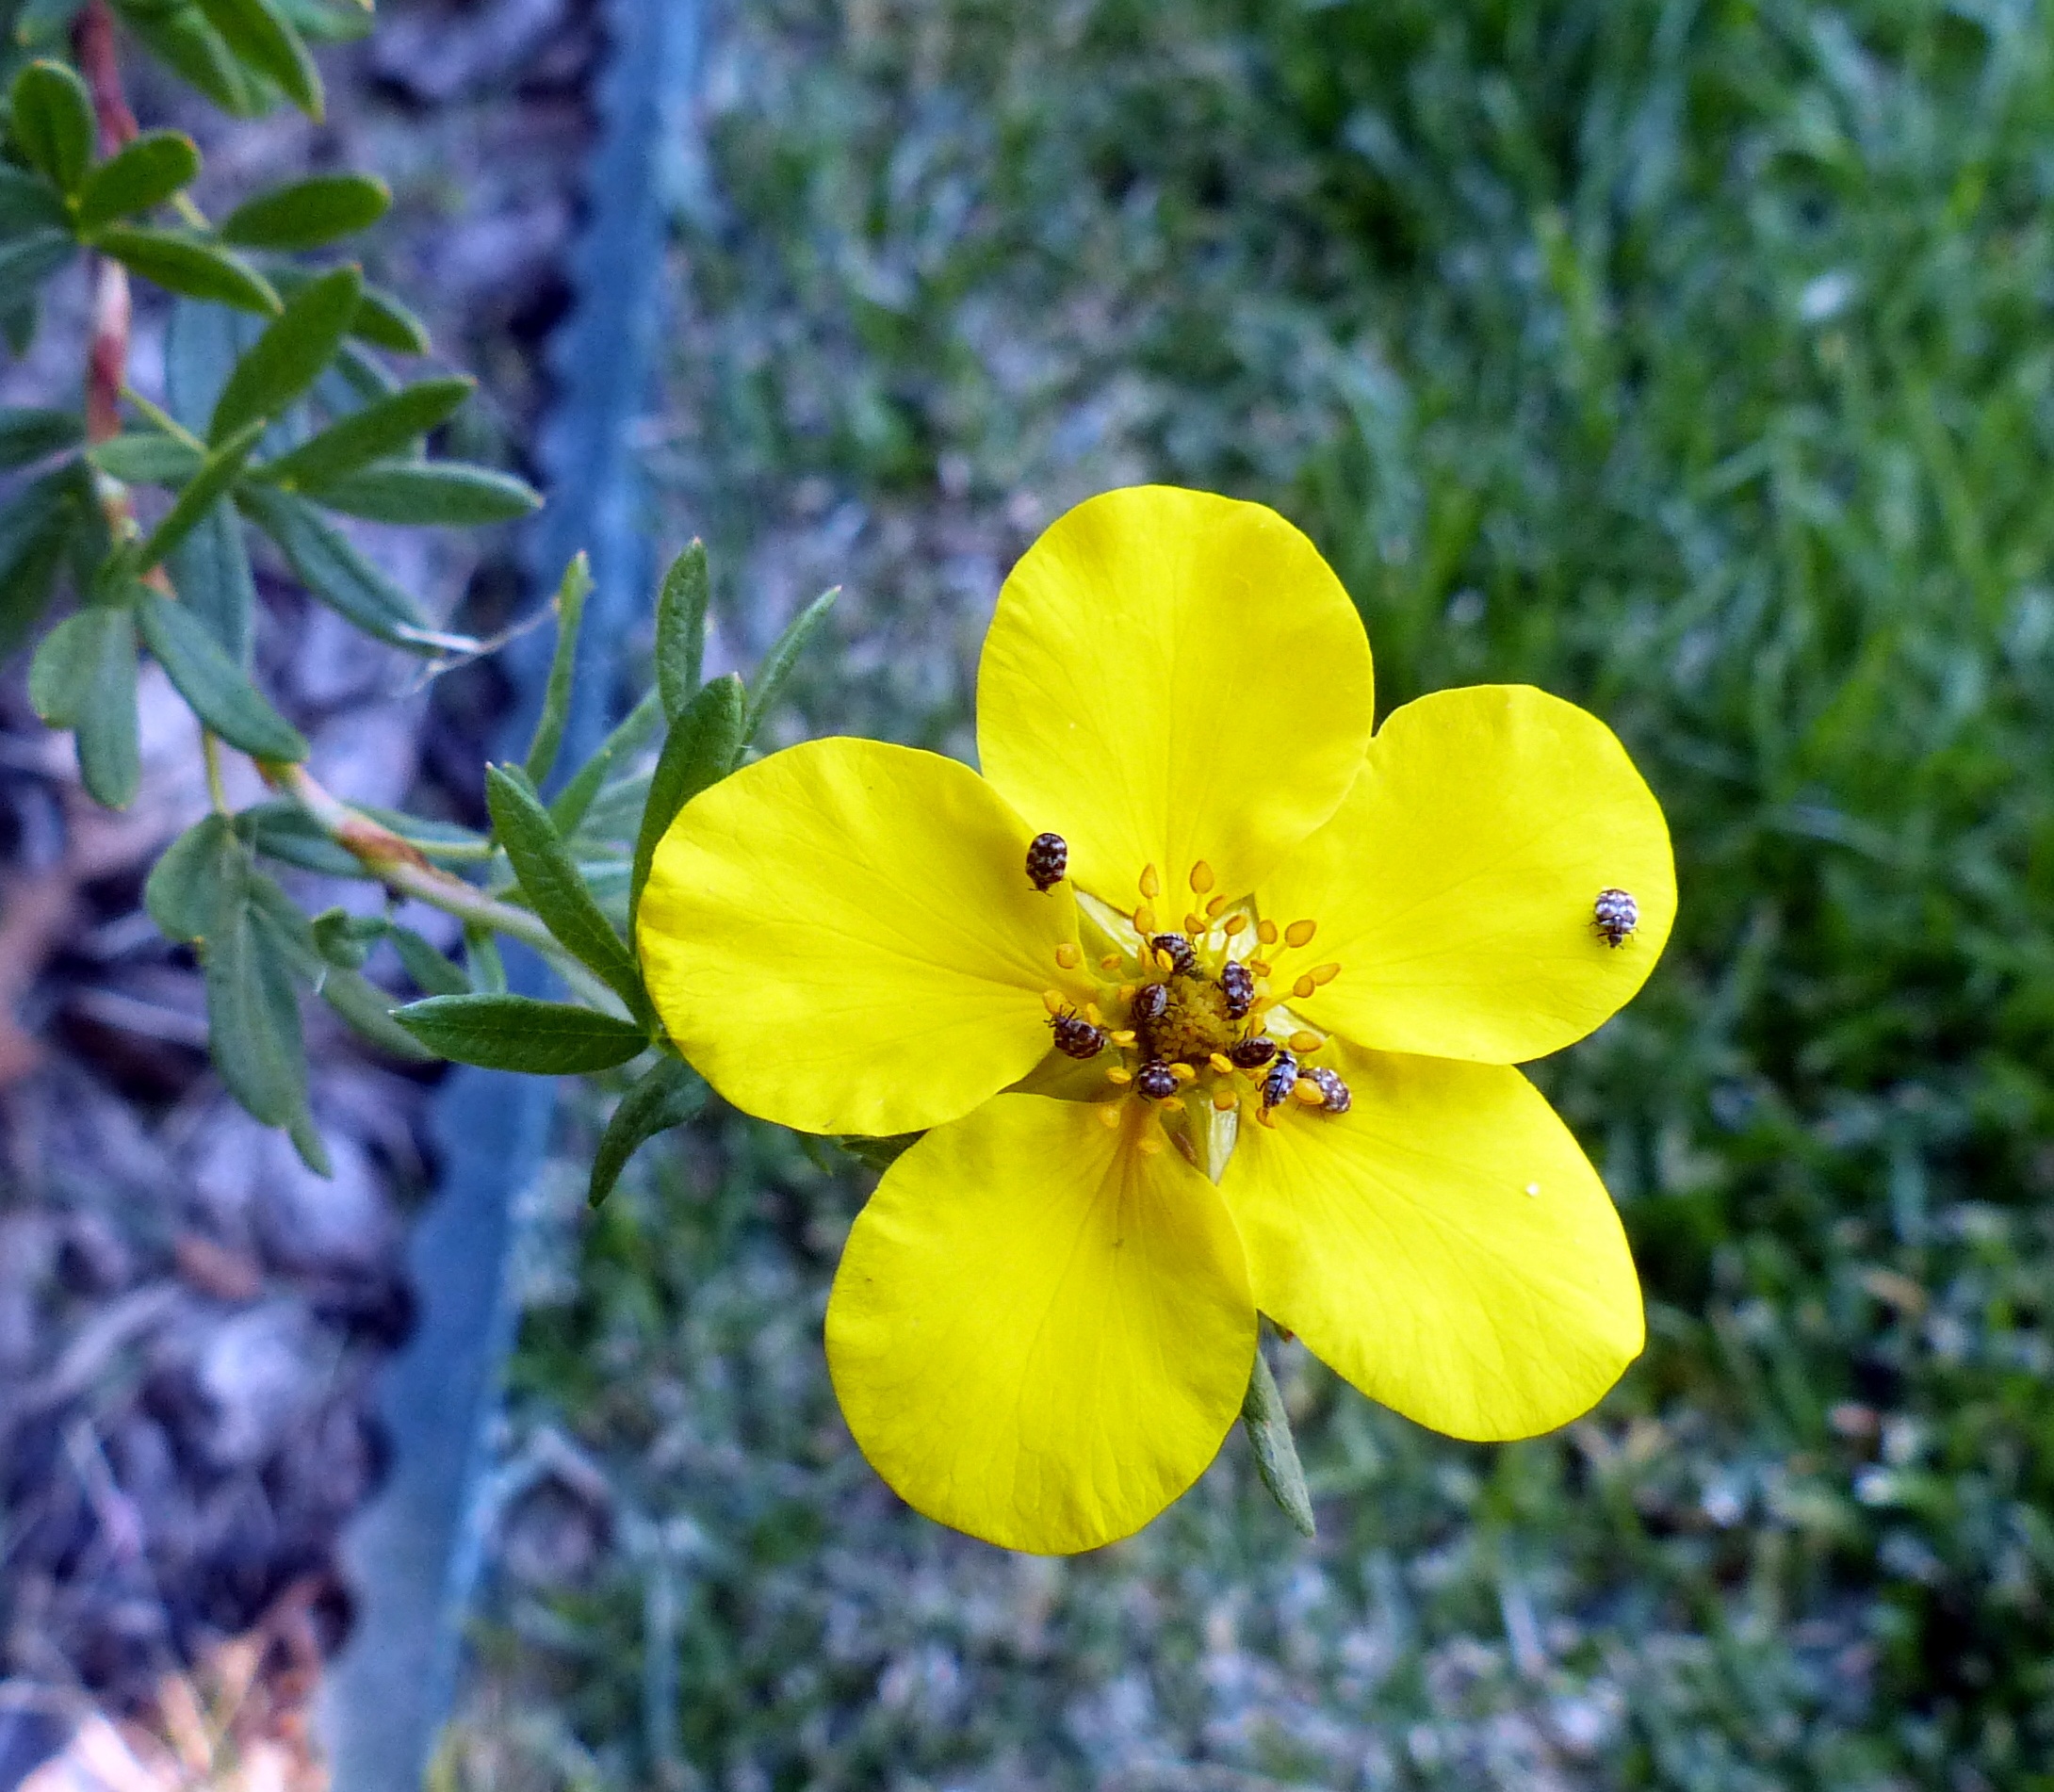
nature, blossom, plant, meadow, flower, bloom, botany, yellow, flora, wildflower, potentilla, macro photography, flowering plant, land plant